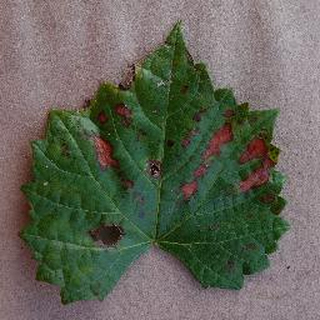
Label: grape_esca_black_measles